Croatian question

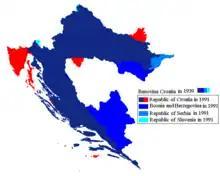
Territory of the Banovina Croatia compared to present-day Croatia and neighbouring states.

The first steps towards Croat home rule were made in 1939 with the Cvetković–Maček Agreement, creating the autonomous Banovina of Croatia. This province, mostly coterminous with the former Sava and Littoral Banovinas with the exception of a few other Croat-majority regions, lasted until invasion of Yugoslavia during the World War II, with the Independent State of Croatia being established as a Nazi German puppet state 10 April 1941.